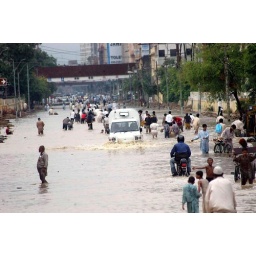
car on road or in pool....